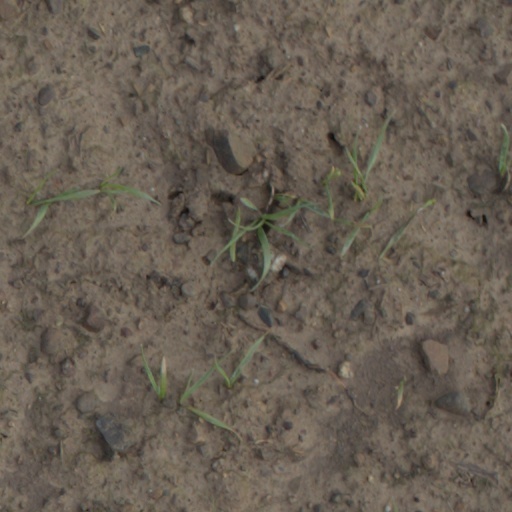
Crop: wheat